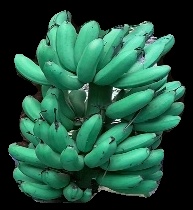
Variety: rasbale
Grade: grade1